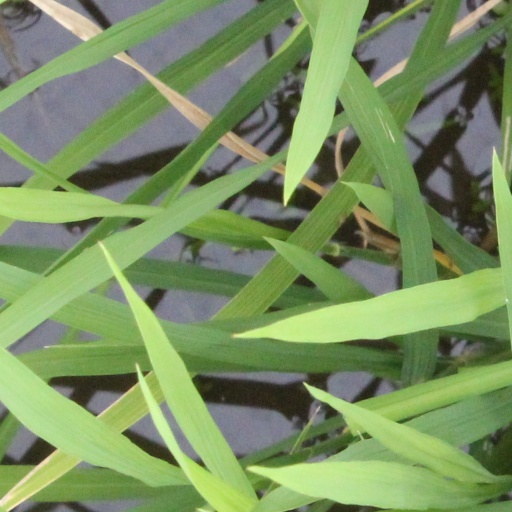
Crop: rice